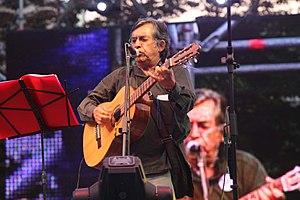
Ángel Parra est un chanteur chilien, né le 27 juillet 1943 à Valparaíso et mort le 11 mars 2017 à Paris.